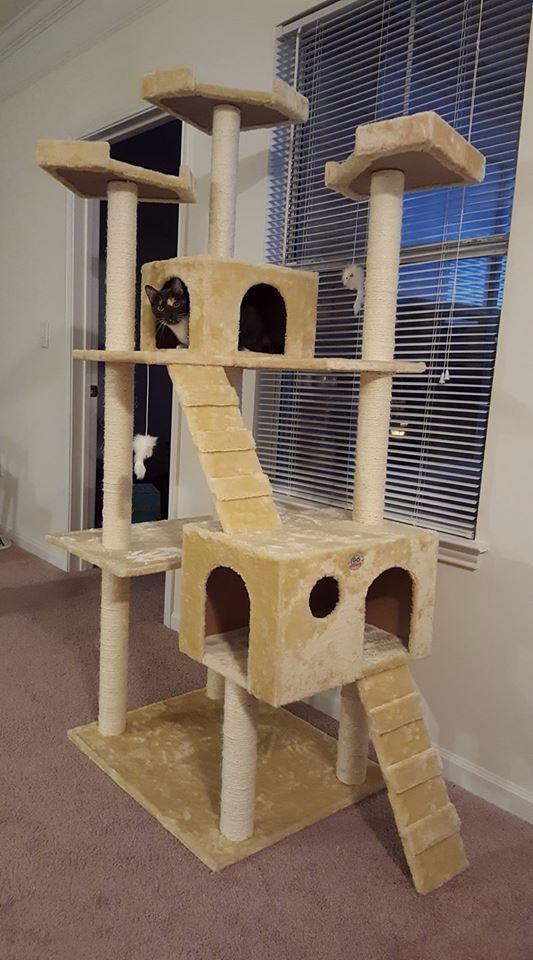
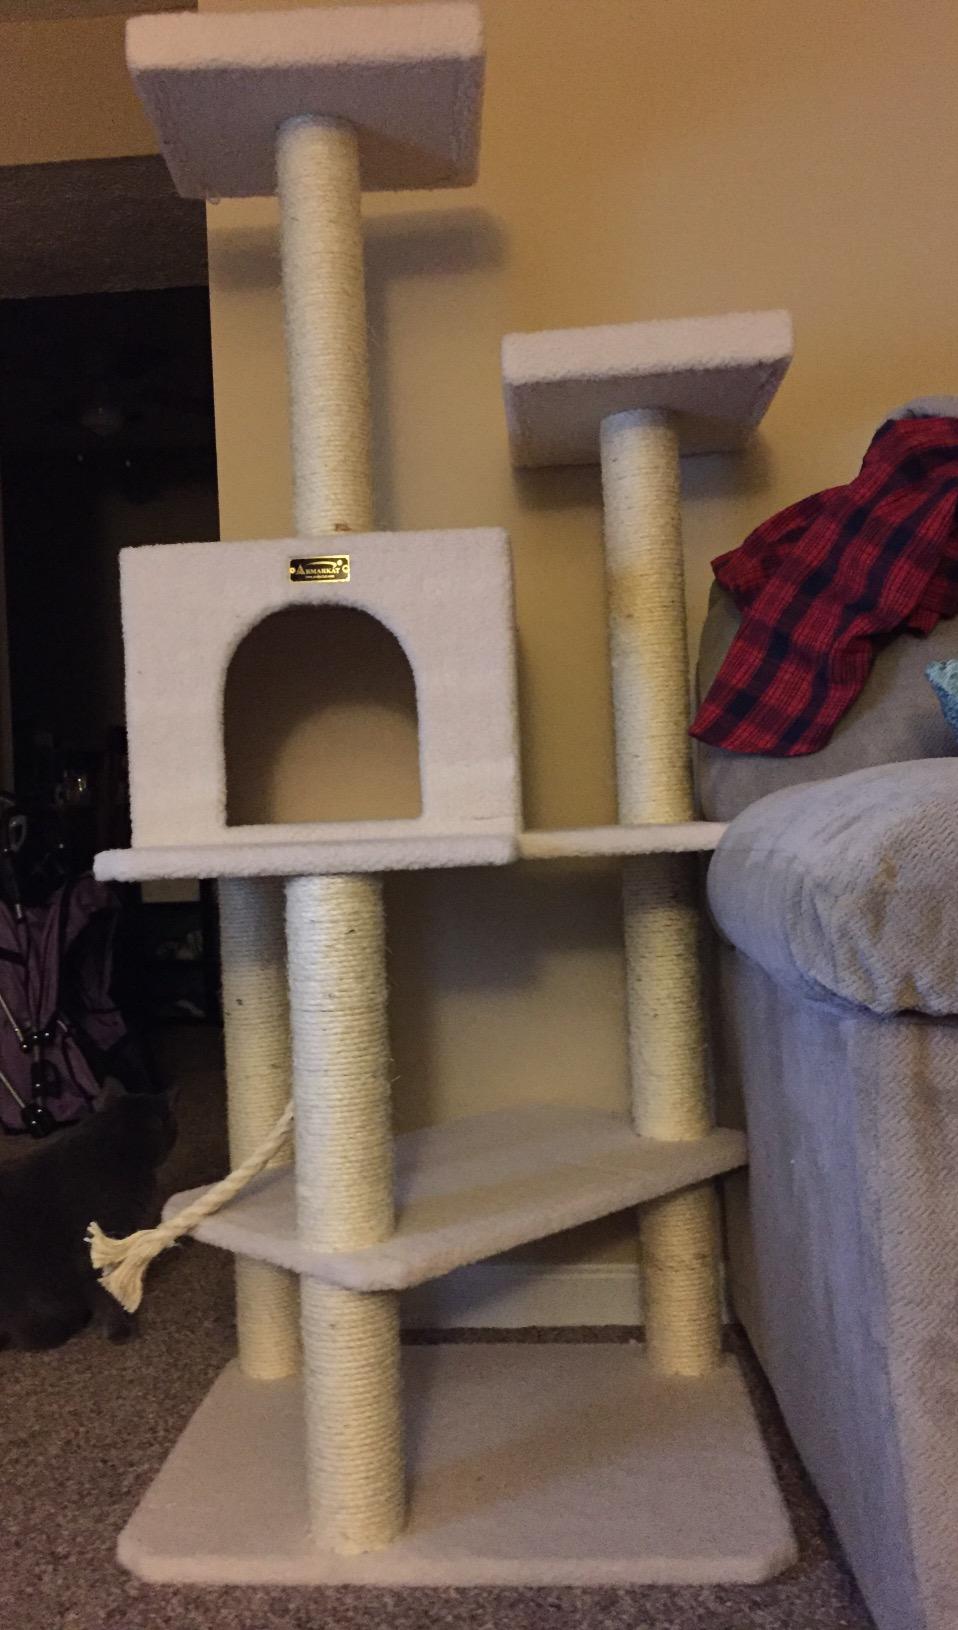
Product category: items_cat tree
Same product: no